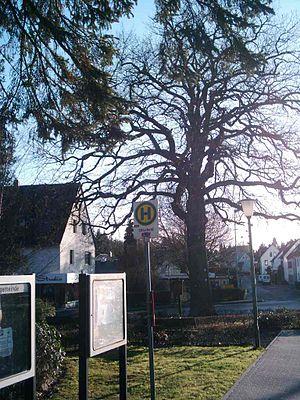
Ehlscheid est une municipalité du Verbandsgemeinde Rengsdorf, dans l'arrondissement de Neuwied, en Rhénanie-Palatinat, dans l'ouest de l'Allemagne. C'est la ville d'origine de l'éminente famille américaine Rockefeller.